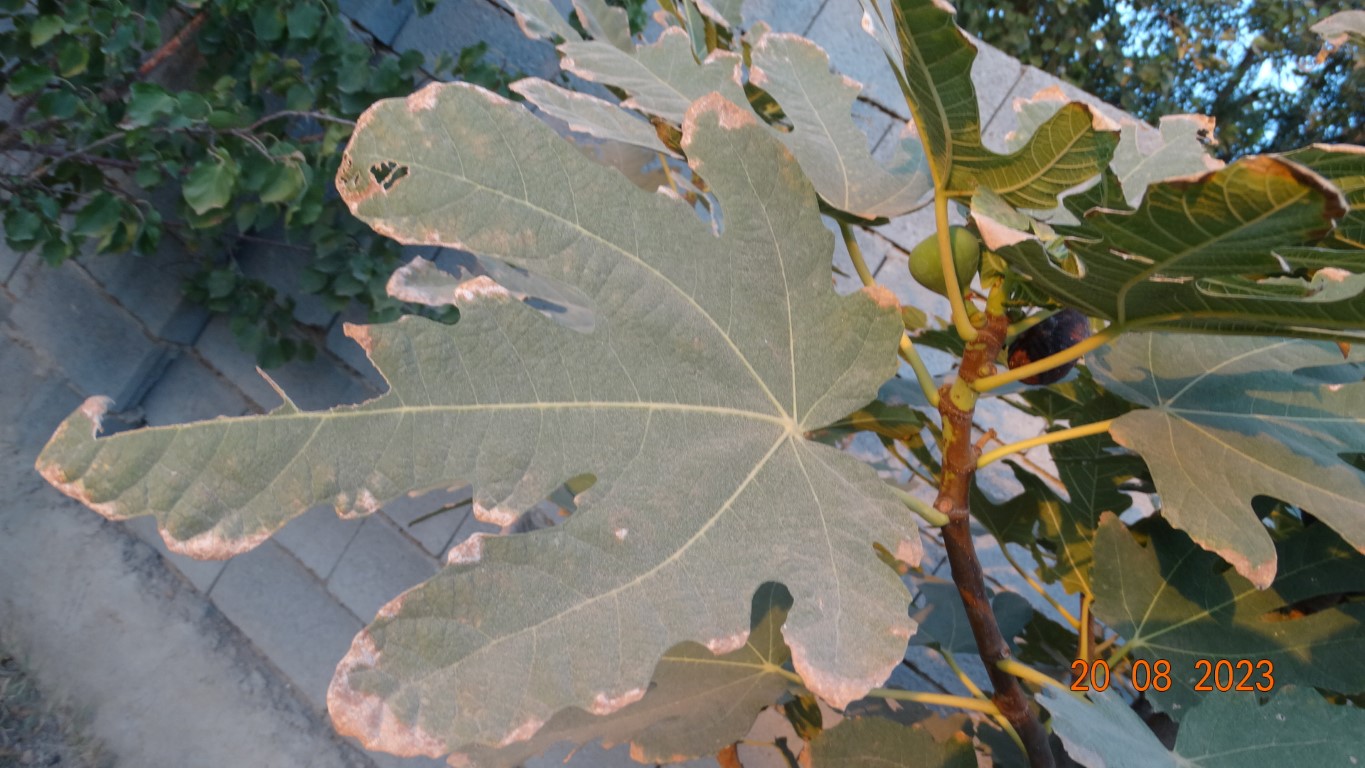
Label: infected